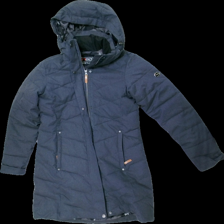
View: front
Type: Winter jacket
Category: Ladies
Brand: Not in the list
Brand text on label: North 82
Colors: Grey
Material: Unknown
Cut: Regular
Size: 36
Season: Winter
Smell: Major
Price range: <50
Recommended usage: Energy recovery
Description: grey winter jacket